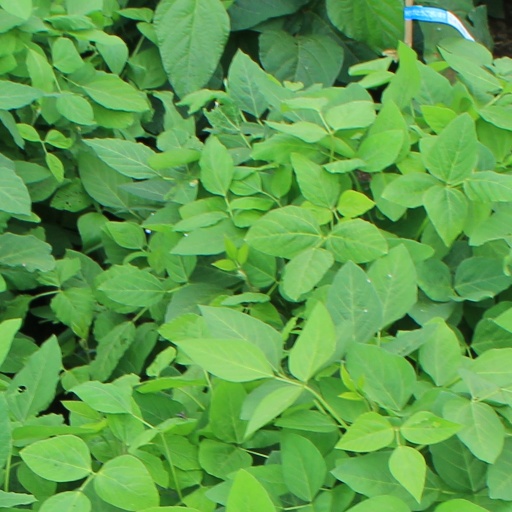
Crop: soybean